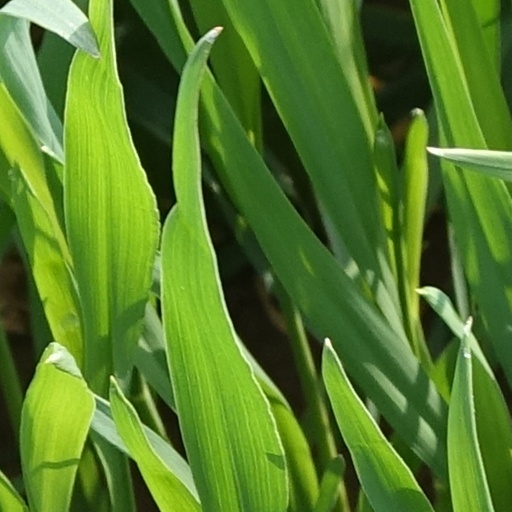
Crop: wheat